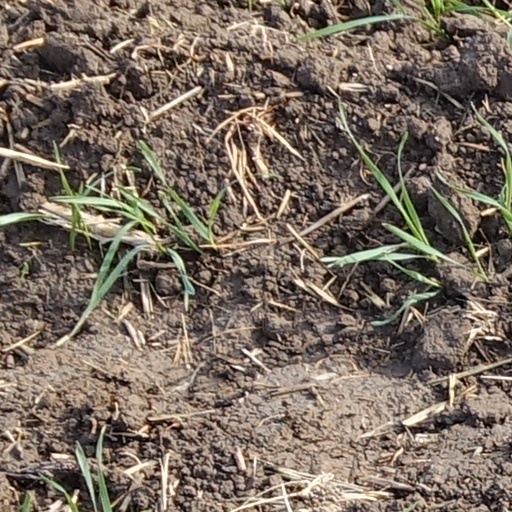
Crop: wheat